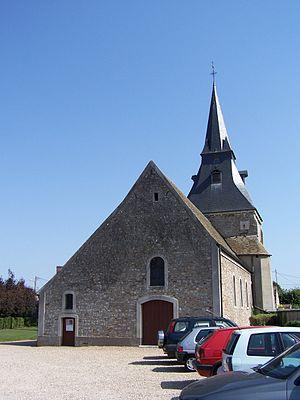
Cet article recense les monuments historiques du sud des Yvelines, en France.
Garancières est une commune française située dans le département des Yvelines, en région Île-de-France.